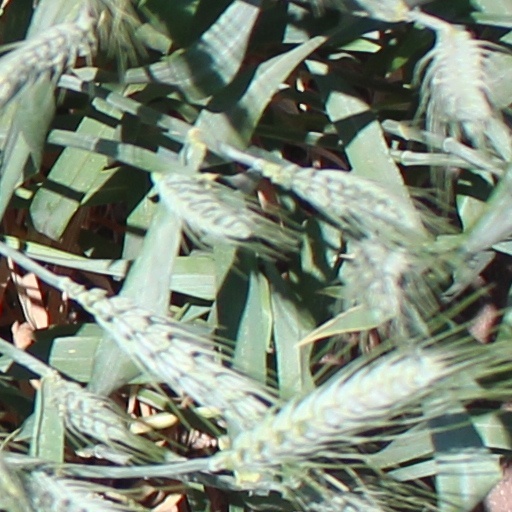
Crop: wheat